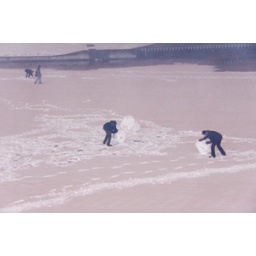
a bunch of guys building a snow man on a frozen river in the middle of night